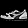
Label: Sneaker